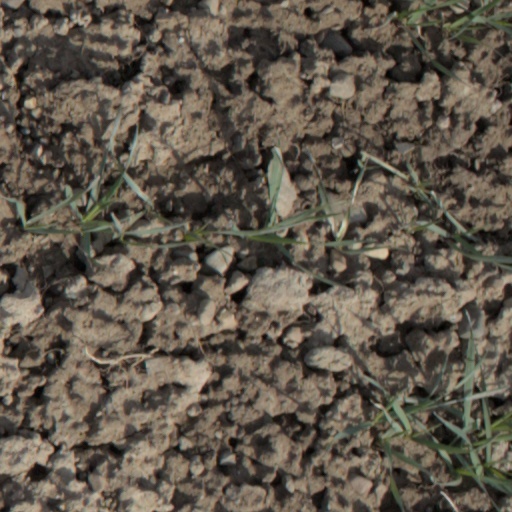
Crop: wheat